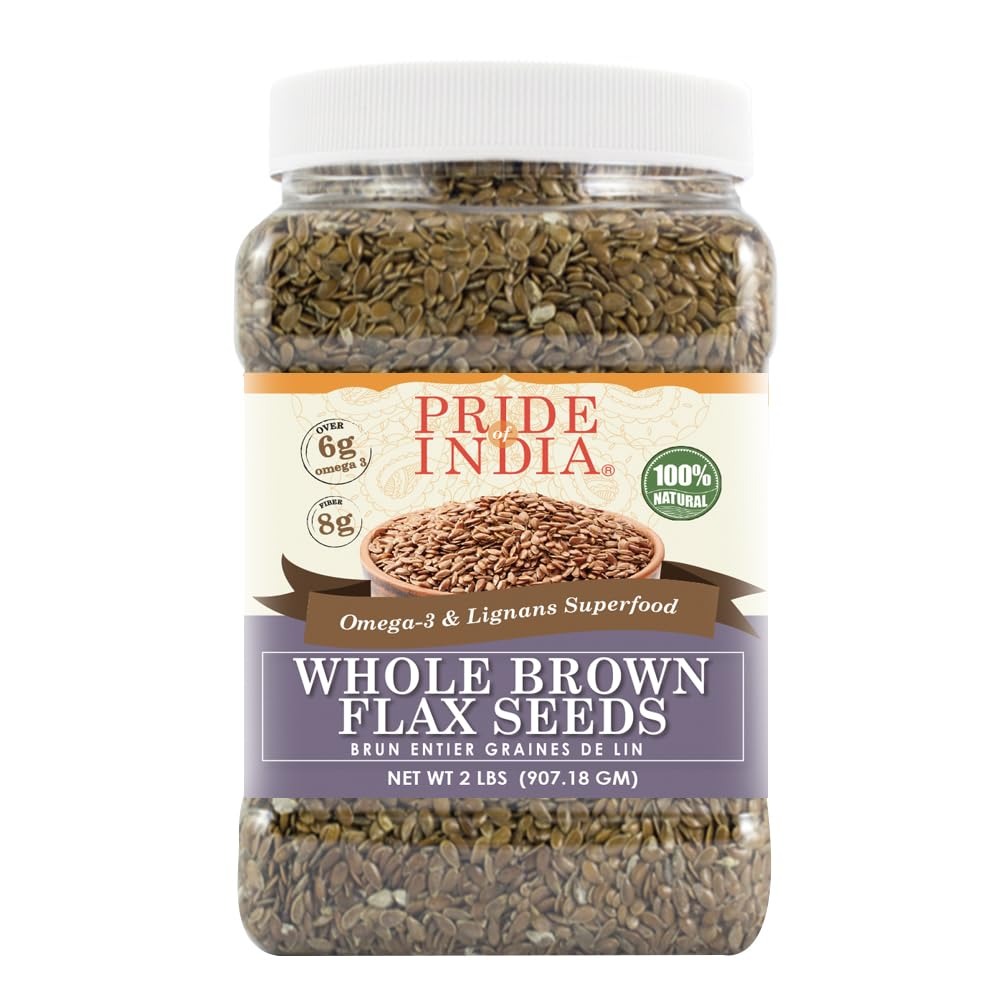
Item Name: Pride Of India - PACK of 6 - Triple Omega Superseed Mix - Protein, Fiber, Calcium, Iron, Omega-3, Omega-6, Thiamin Rich Superfood w/Chia Flax & Sesame Seeds, 2 lbs Jar
Bullet Point 1: Pride Of India's Triple Omega Superseed Mix are 100% Natural Chia, Flax & Sesame Seeds Supermix - Omega-3 & Calcium Rich Superseeds
Bullet Point 2: Over 6g Omega ; 18% d.v. Calcium ; 15% Thiamin ; 10% d.v. Iron Per Ounce + 7.5 grams Dietary Fiber & 6 grams Protein Per Ounce
Bullet Point 3: Excellent for heart health - Contains High quality plant based proteins, vital minerals and essential vitamins that promote metabolism & a healthy balanced diet
Bullet Point 4: Good to make 24 servings - Supplement with Yogurt, Smoothies, Salads, Shakes, or Eggs. Use ground flour of this mix with batter for baking.
Bullet Point 5: GMO FREE, GLUTEN FREE, VEGAN, BPA FREE - Sold in Sealed Food grade gourmet Pet plastic jars
Product Description: Pride Of India's Triple Omega Superseed Mix is a unique flavorful blend which combines the goodness of Chia, Flax and Sesame Seeds. These ancient seeds are cultivated in different regions of the world and have been consumed across civilizations for their extraordinary health properties. This superseed mix is a major vegan source of Omega 3 & Omega 6 fatty acids making it great for heart health. It contains high amounts of fiber, plant based high quality proteins, vital minerals, and vitamins that promote body metabolism as well as help maintain a healthy balanced diet.
Value: 192.0
Unit: Ounce

Price: 75.99